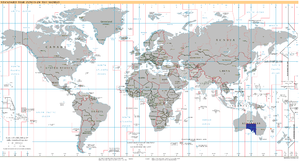
UTC+10:30 est un fuseau horaire, en avance de 10 heures et 30 minutes sur UTC.